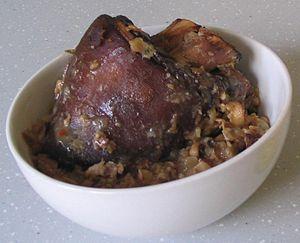
La soul food est un type de cuisine américaine associé aux traditions culinaires afro-américaines du sud des États-Unis.